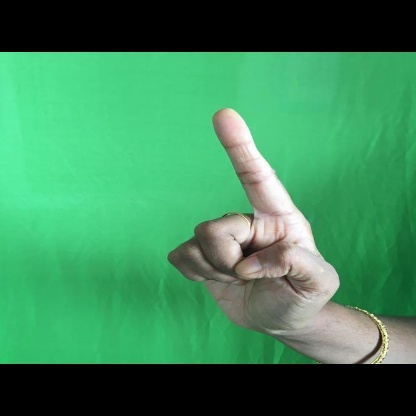
Mudra: Suchi